Louis Théophile Joseph Landouzy

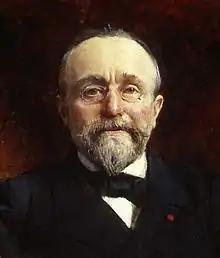
Louis Landouzy by Léon Bonnat

Louis Théophile Joseph Landouzy (27 March 1845 – 10 May 1917) was a French neurologist from Reims, and whose father and grandfather were also physicians.